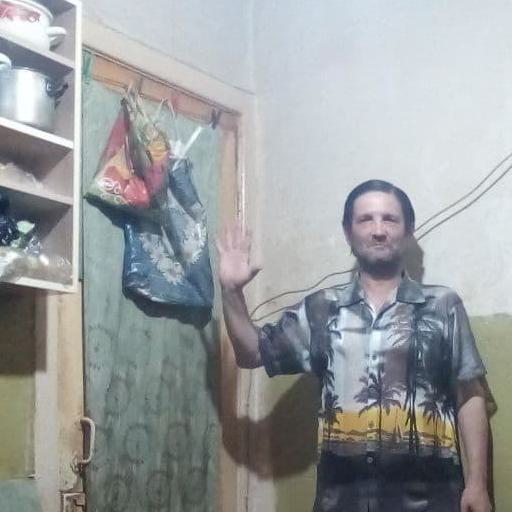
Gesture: palm